Paris in the 17th century

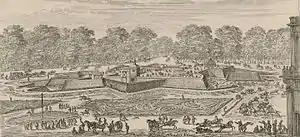
The Fort royal was constructed in the gardens of the Palais-Cardinal to teach the young Louis XIV about the art of fortifications

Louis XIII and Richelieu continued the rebuilding of the Louvre project begun by Henri IV. In the center of the old medieval fortress, where the great round tower had been, he created the harmonious Cour Carrée, or square courtyard, with its sculpted facades. In 1624, Richelieu began construction of a palatial new residence for himself in the center of the city, the "Palais-Cardinal", which on his death was willed to the King and became the "Palais-Royal". He began by buying a large mansion, the Hôtel de Rambouillet, to which he added an enormous garden, three times larger than the present Palais-Royal garden, ornamented with a fountain in the center, flowerbeds and rows of ornamental trees, and surrounded by arcades and buildings. In 1629, once the construction of the new palace was underway, land was cleared and construction of a new residential neighborhood began nearby, the quartier Richelieu, near the Porte Saint-Honoré. Other members of the Nobility of the Robe (mostly members of government councils and the courts) built their new residences in the Marais, close to the Place Royale.